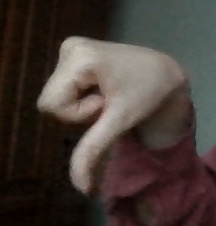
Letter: waw